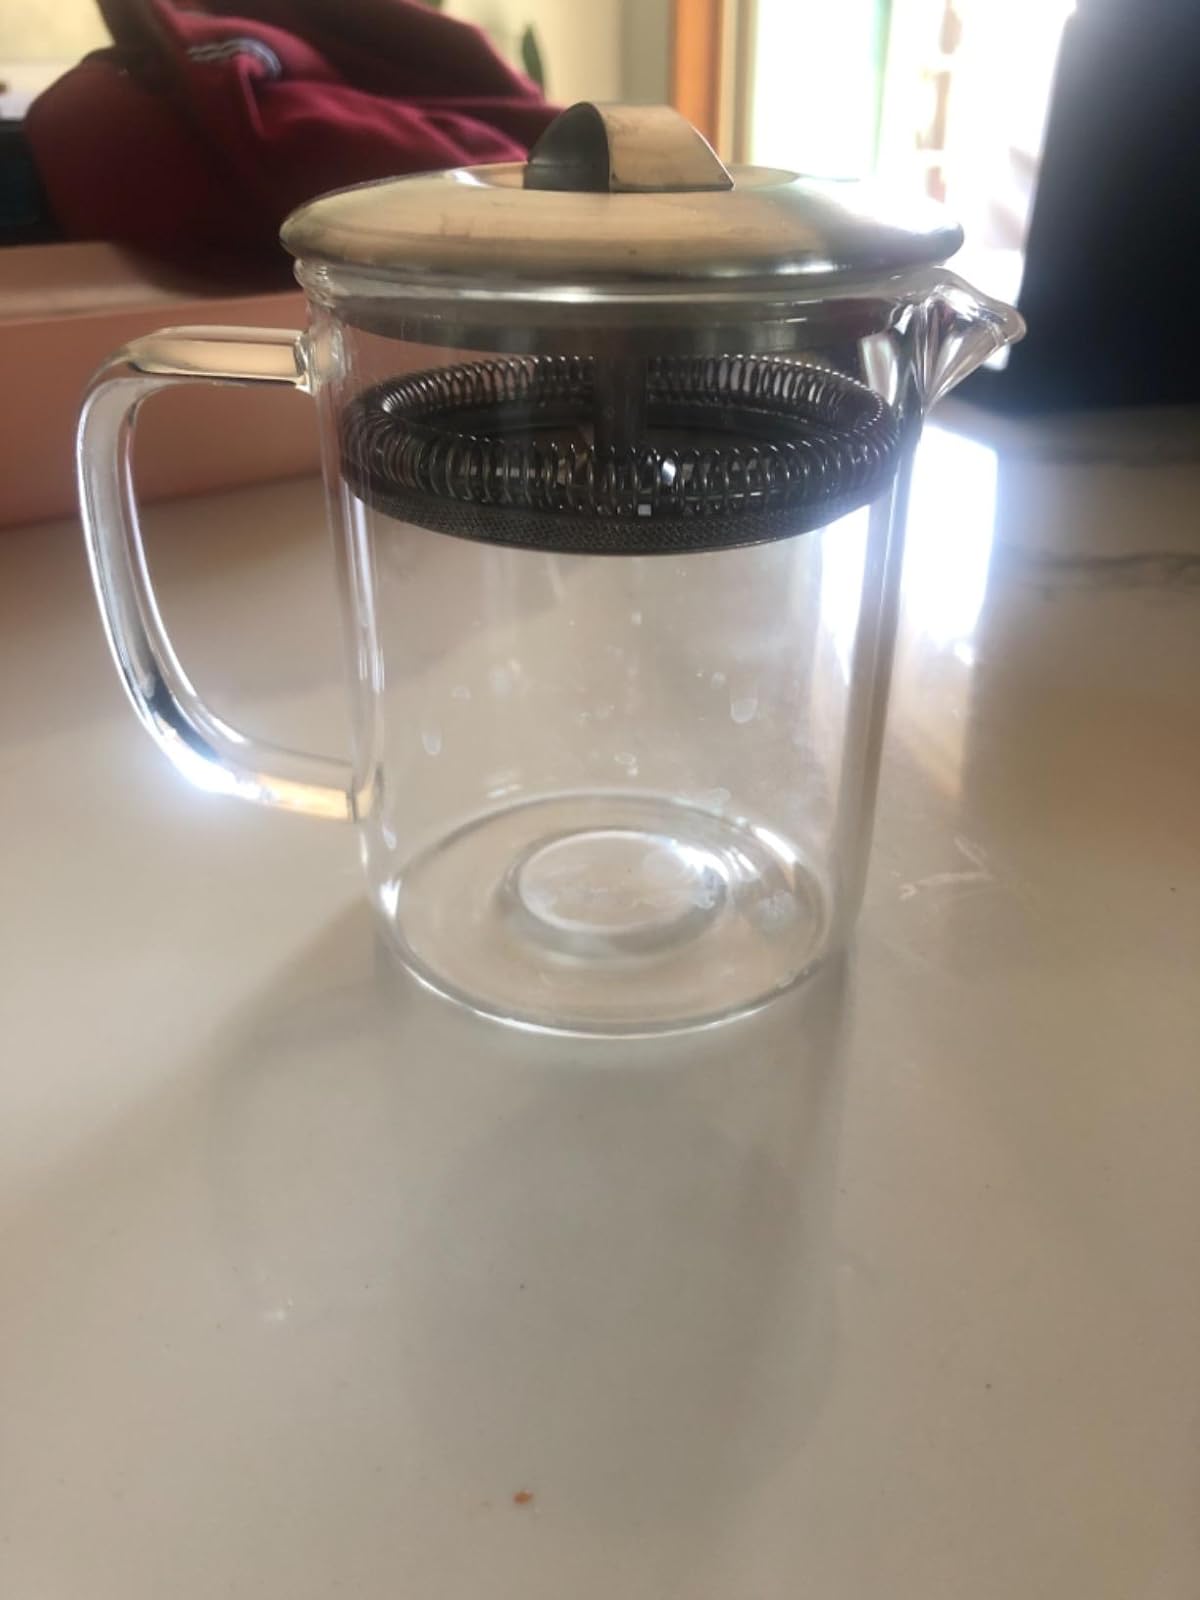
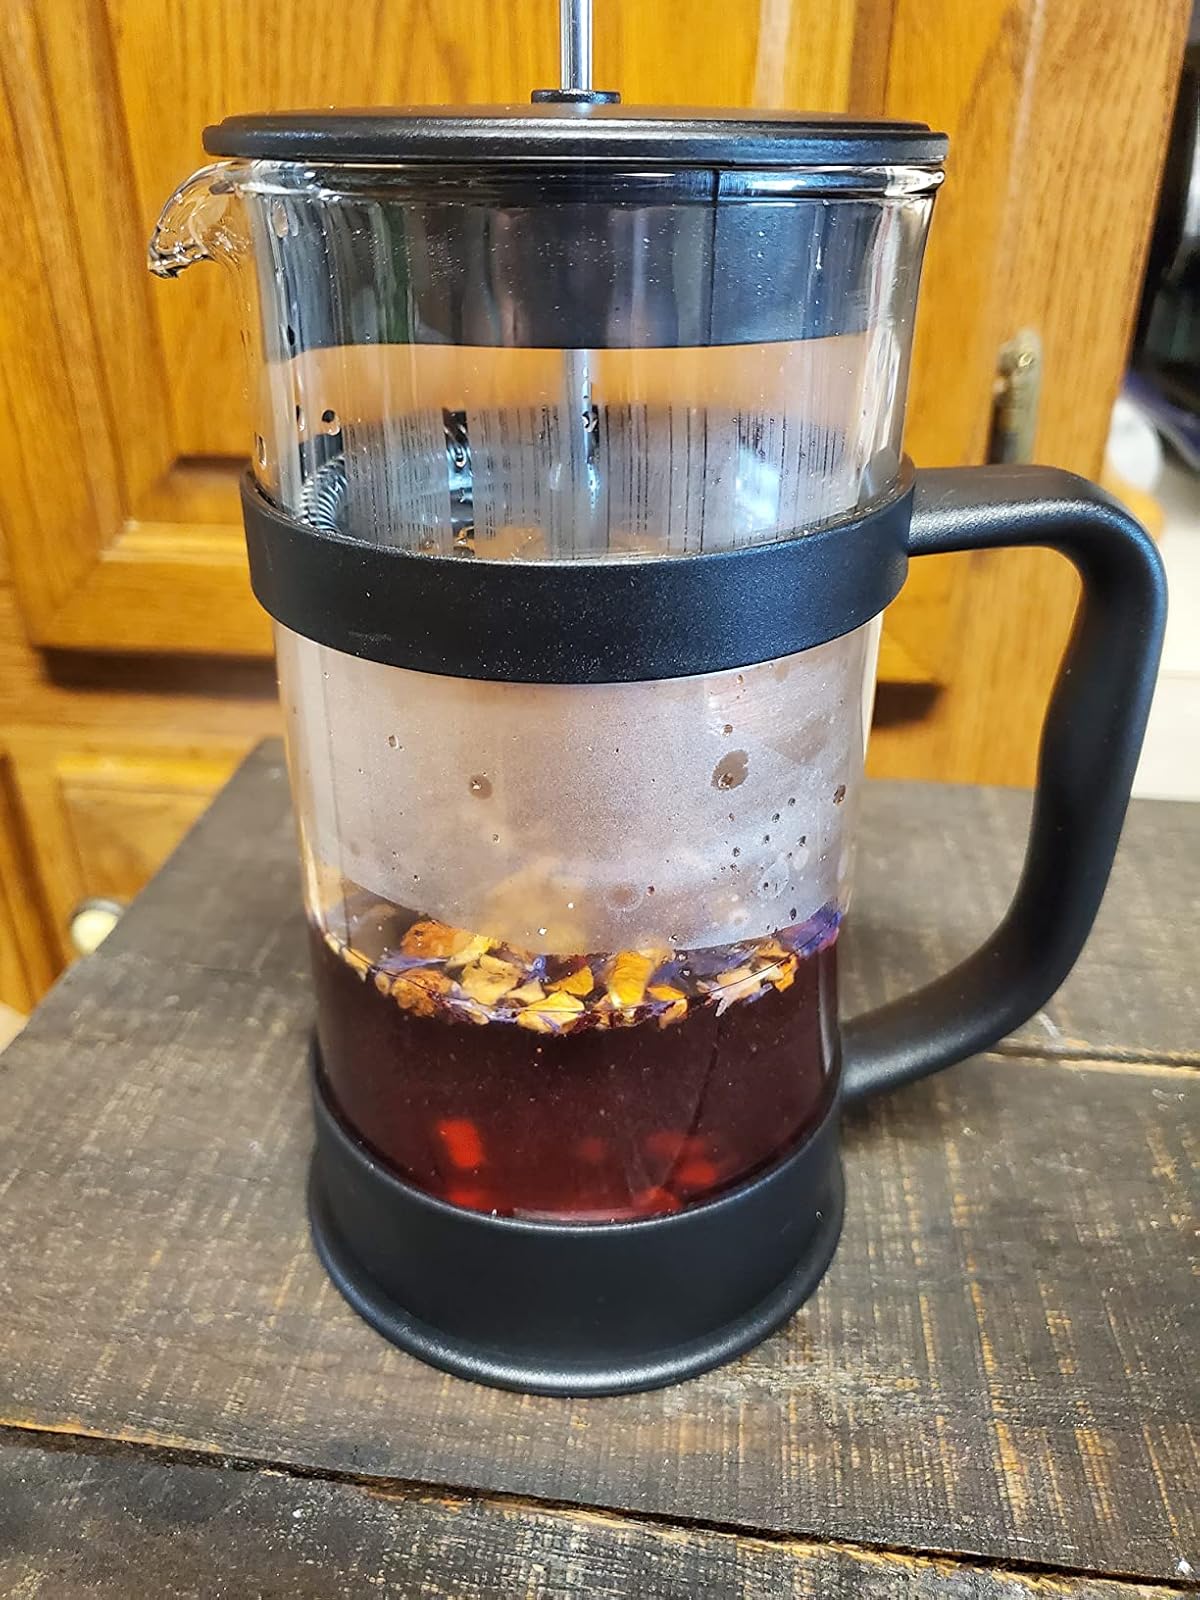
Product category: items_tea
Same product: no